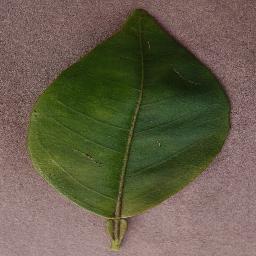
Label: Orange___Haunglongbing_(Citrus_greening)